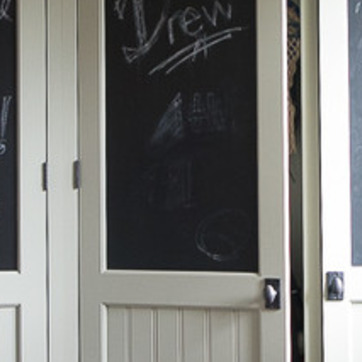
Material: other